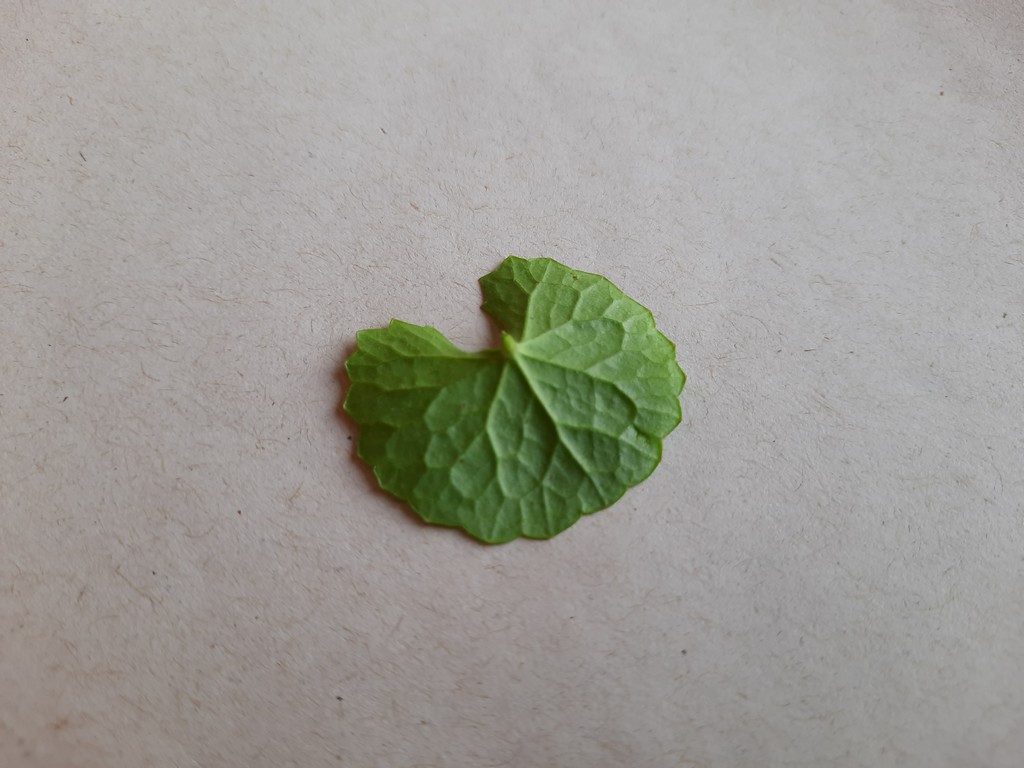
Label: Healthy